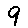
Label: 9